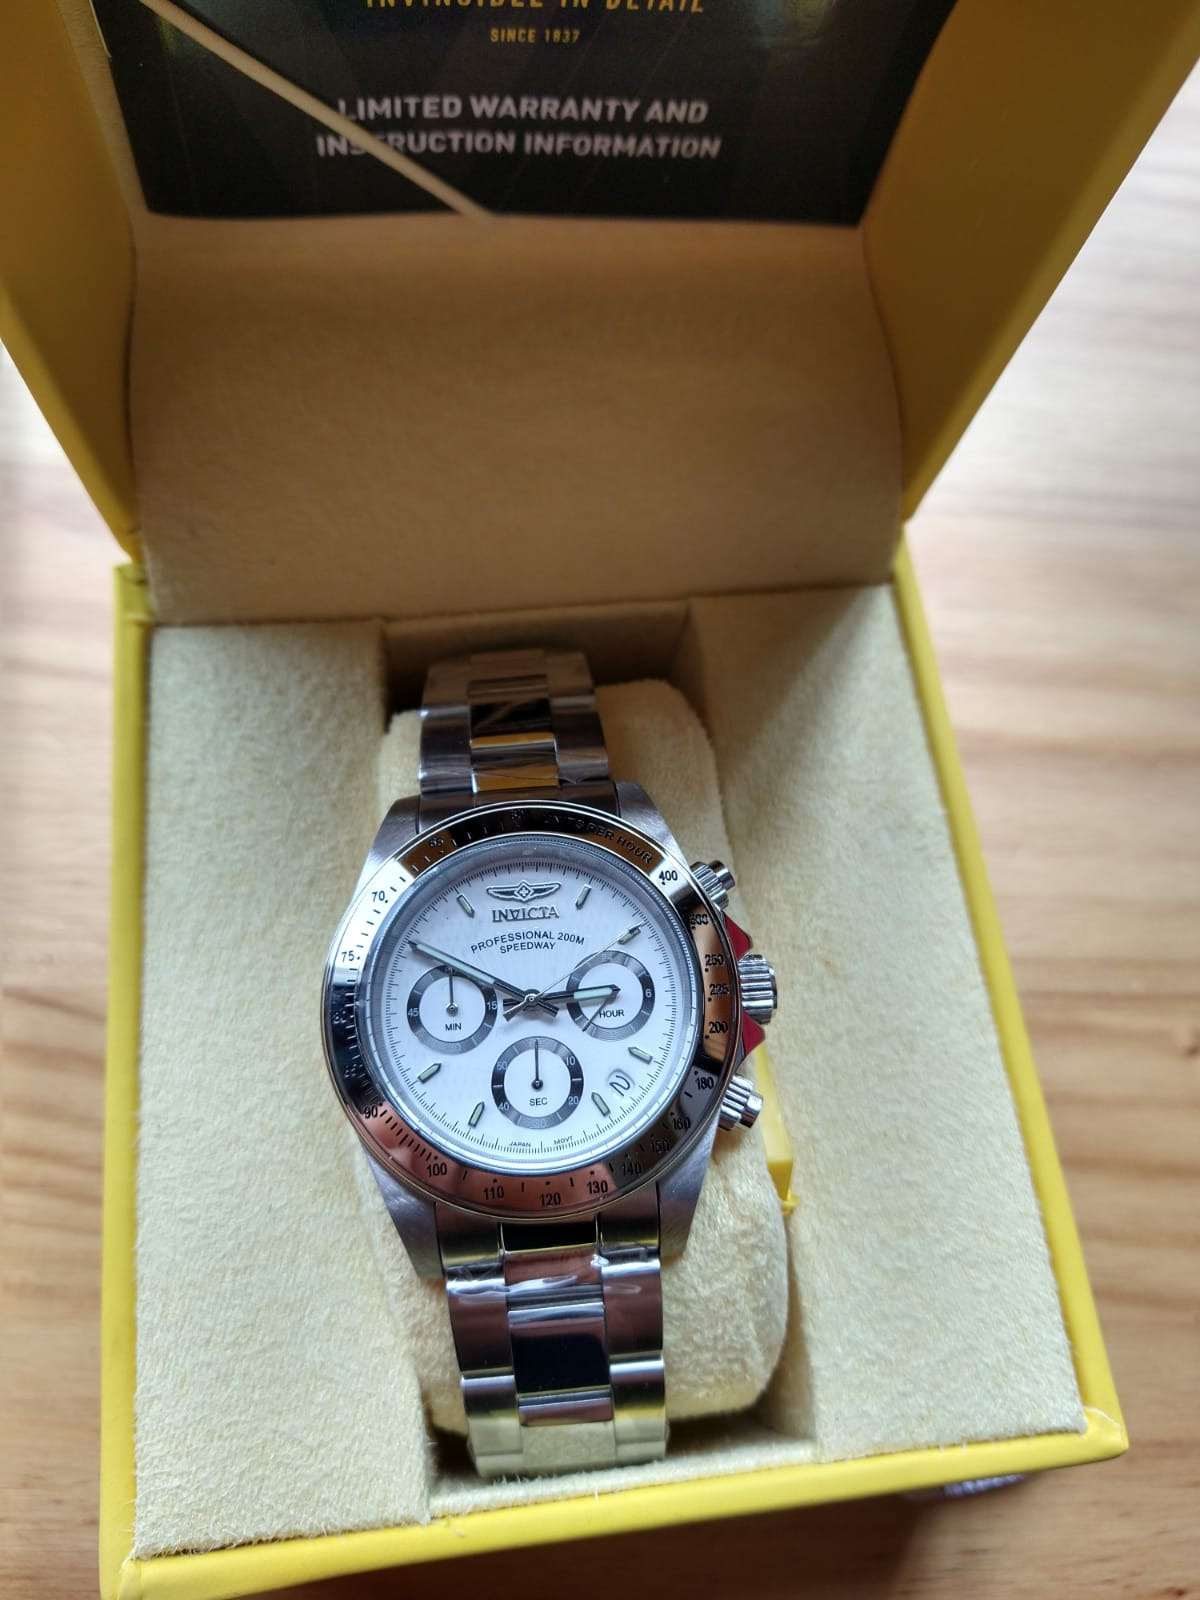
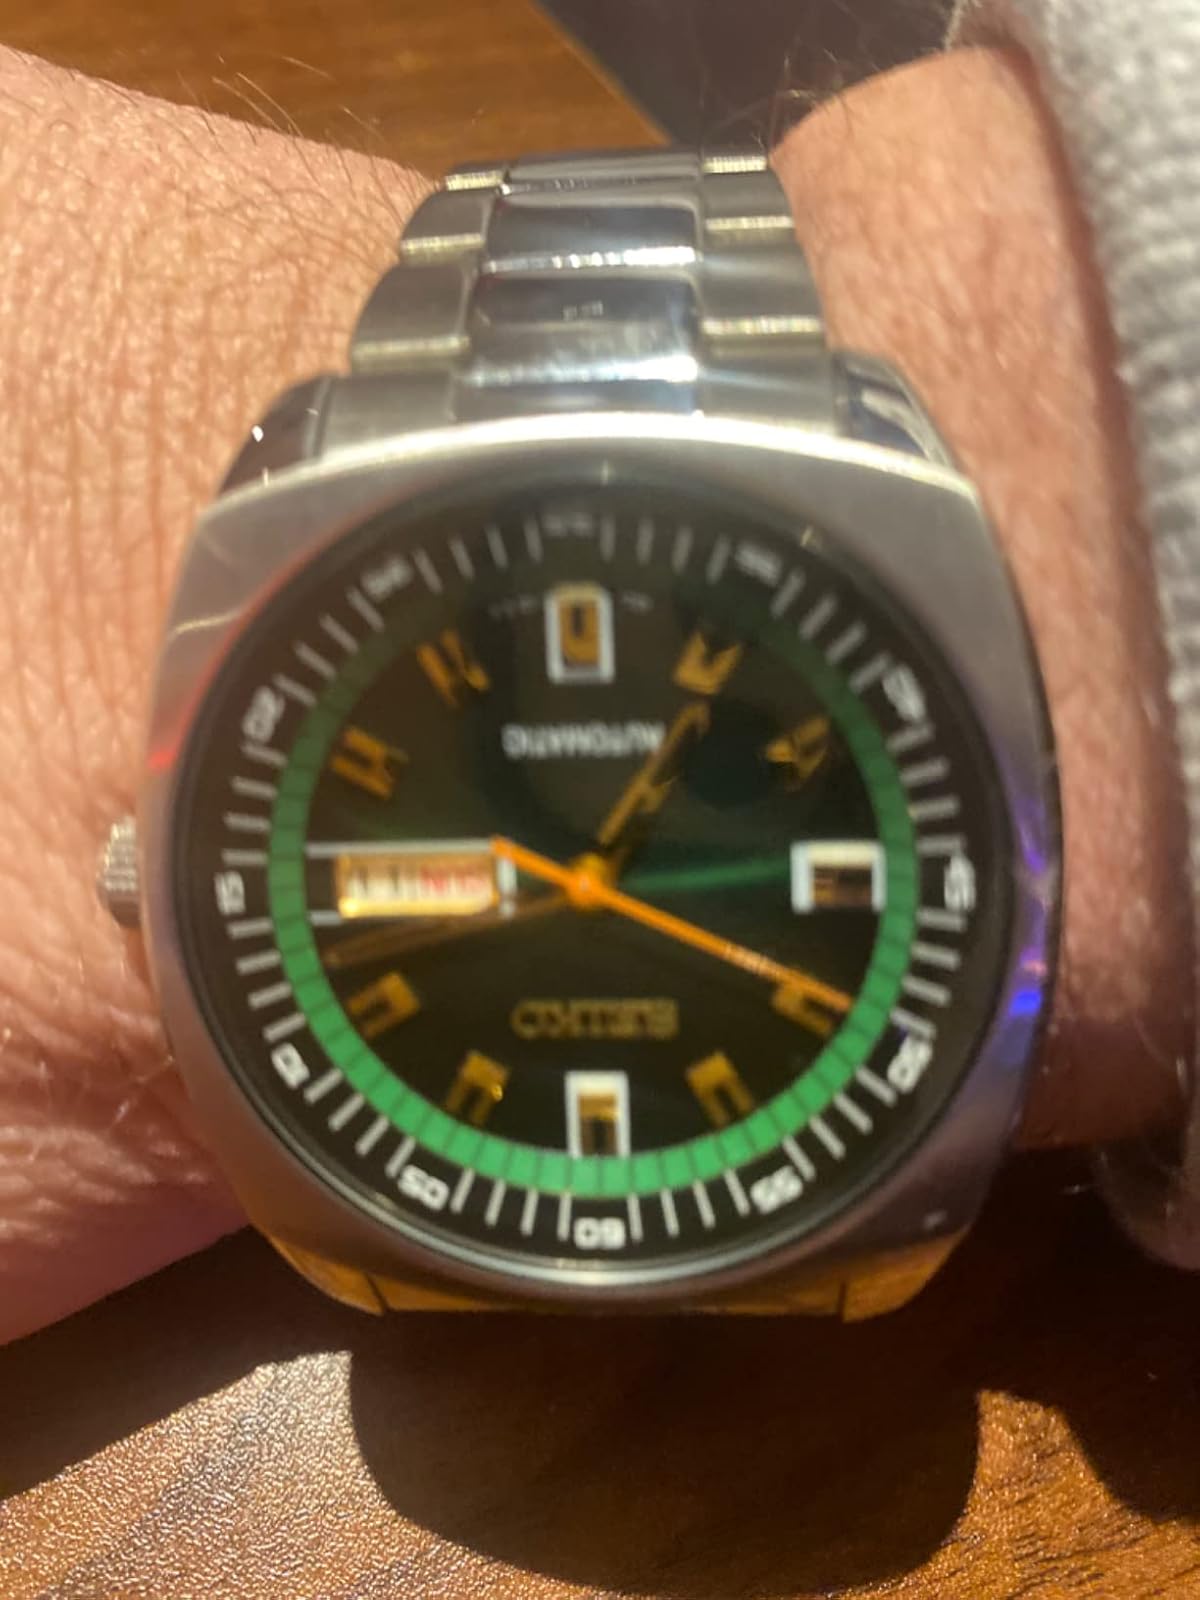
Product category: accessories_watch
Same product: no